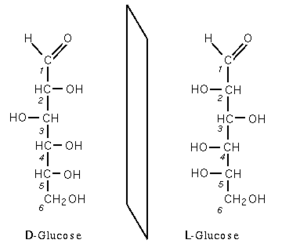
Énantiomères du glucose
Un ose est le monomère des glucides. Les oses possèdent au moins 3 atomes de carbone : ce sont des poly hydroxyaldéhydes ou des poly hydroxycétones. Les monosaccharides ne sont pas hydrolysables, mais les polysaccharides sont très solubles dans l'eau et possèdent généralement un pouvoir sucrant.